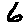
Label: 6